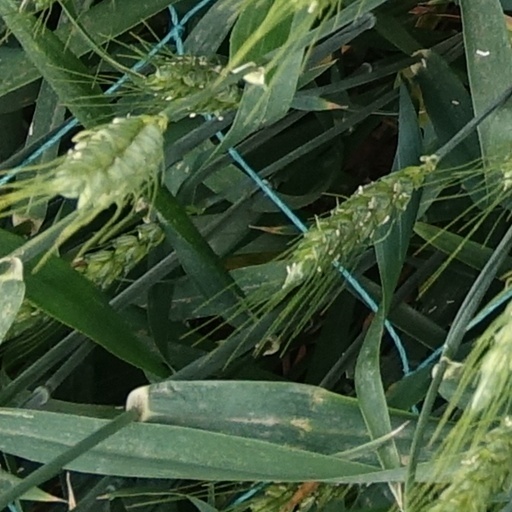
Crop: wheat